Kinfauns Castle West Lodge

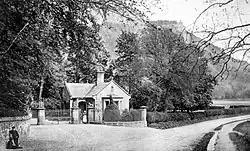
The gatehouse, , with Kinnoull Hill and Kinnoull Tower above to the northeast. Two of the four gate piers have since been removed

Kinfauns Castle West Lodge, also known as Rockdale Cottage, is a 19th-century gatehouse in Kinfauns, Perth and Kinross, Scotland. A Category C listed building, it was completed in 1826, the work of Robert Smirke.